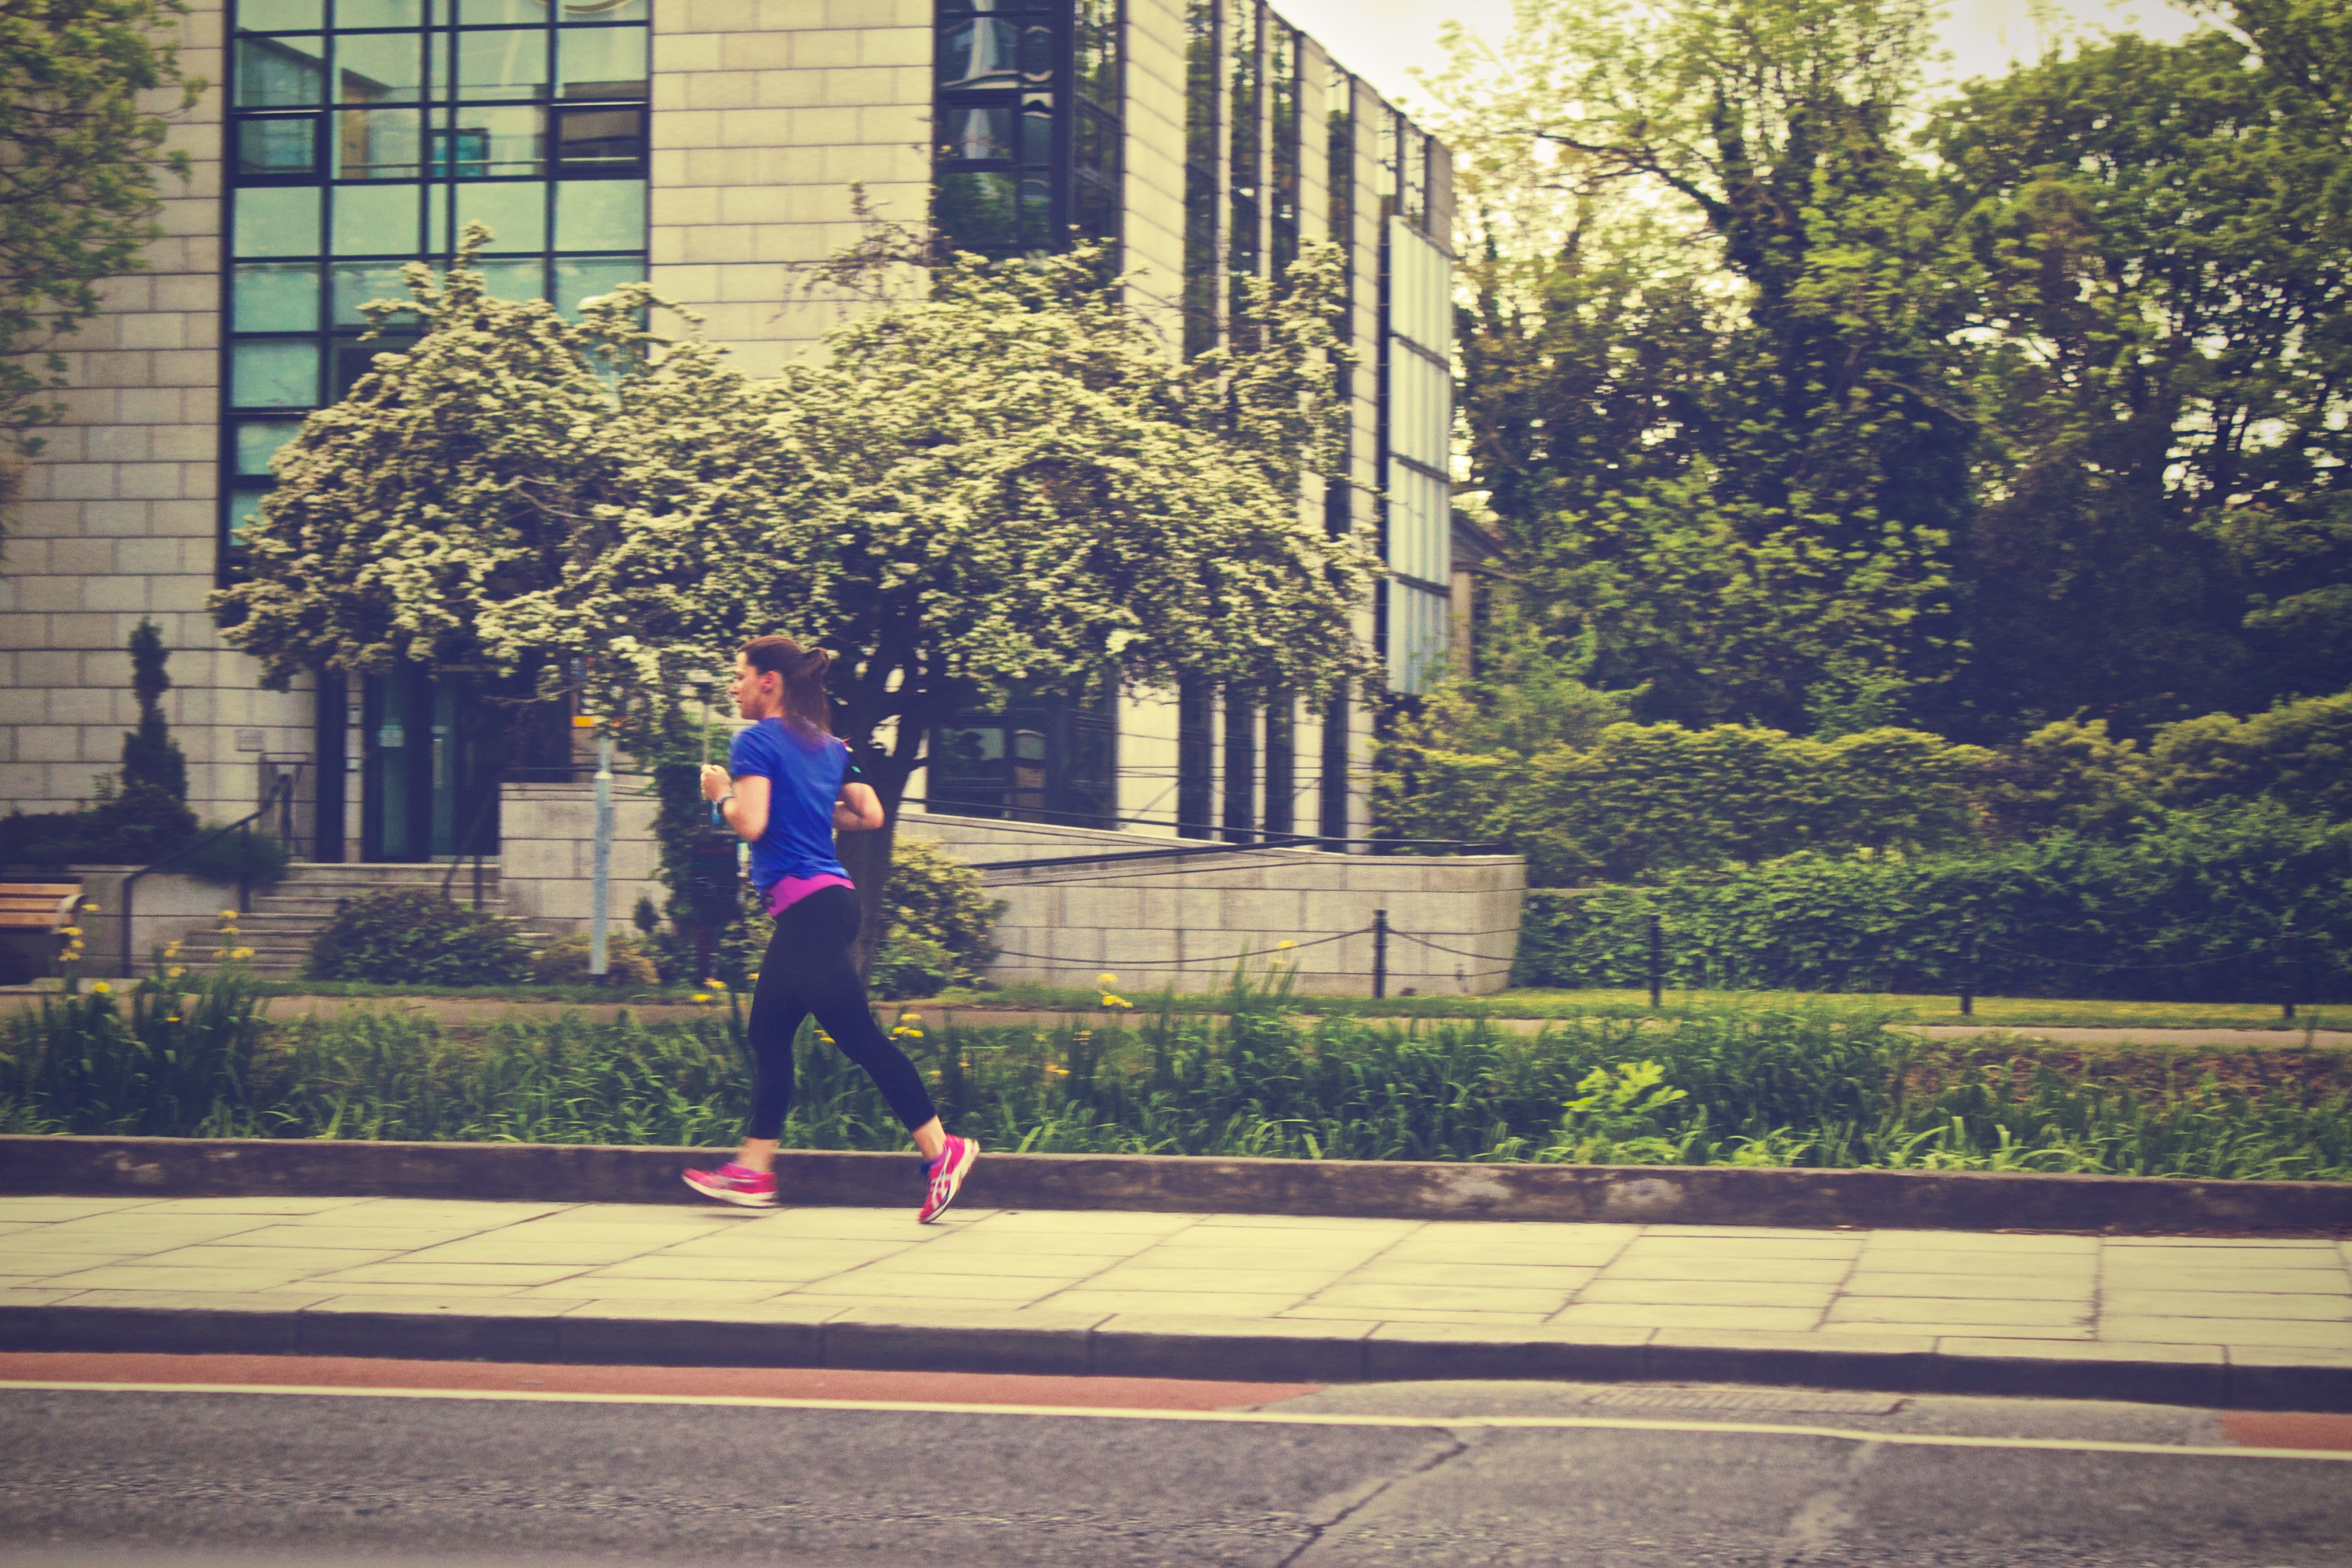
outdoor, person, people, girl, woman, road, sport, street, sidewalk, running, run, building, city, urban, female, young, spring, athletic, training, grunge, jogging, runner, jogger, exercise, lifestyle, healthy, health, fitness, workout, activity, outside, marathon, women, infrastructure, playground, fit, athlete, adult, sport venue